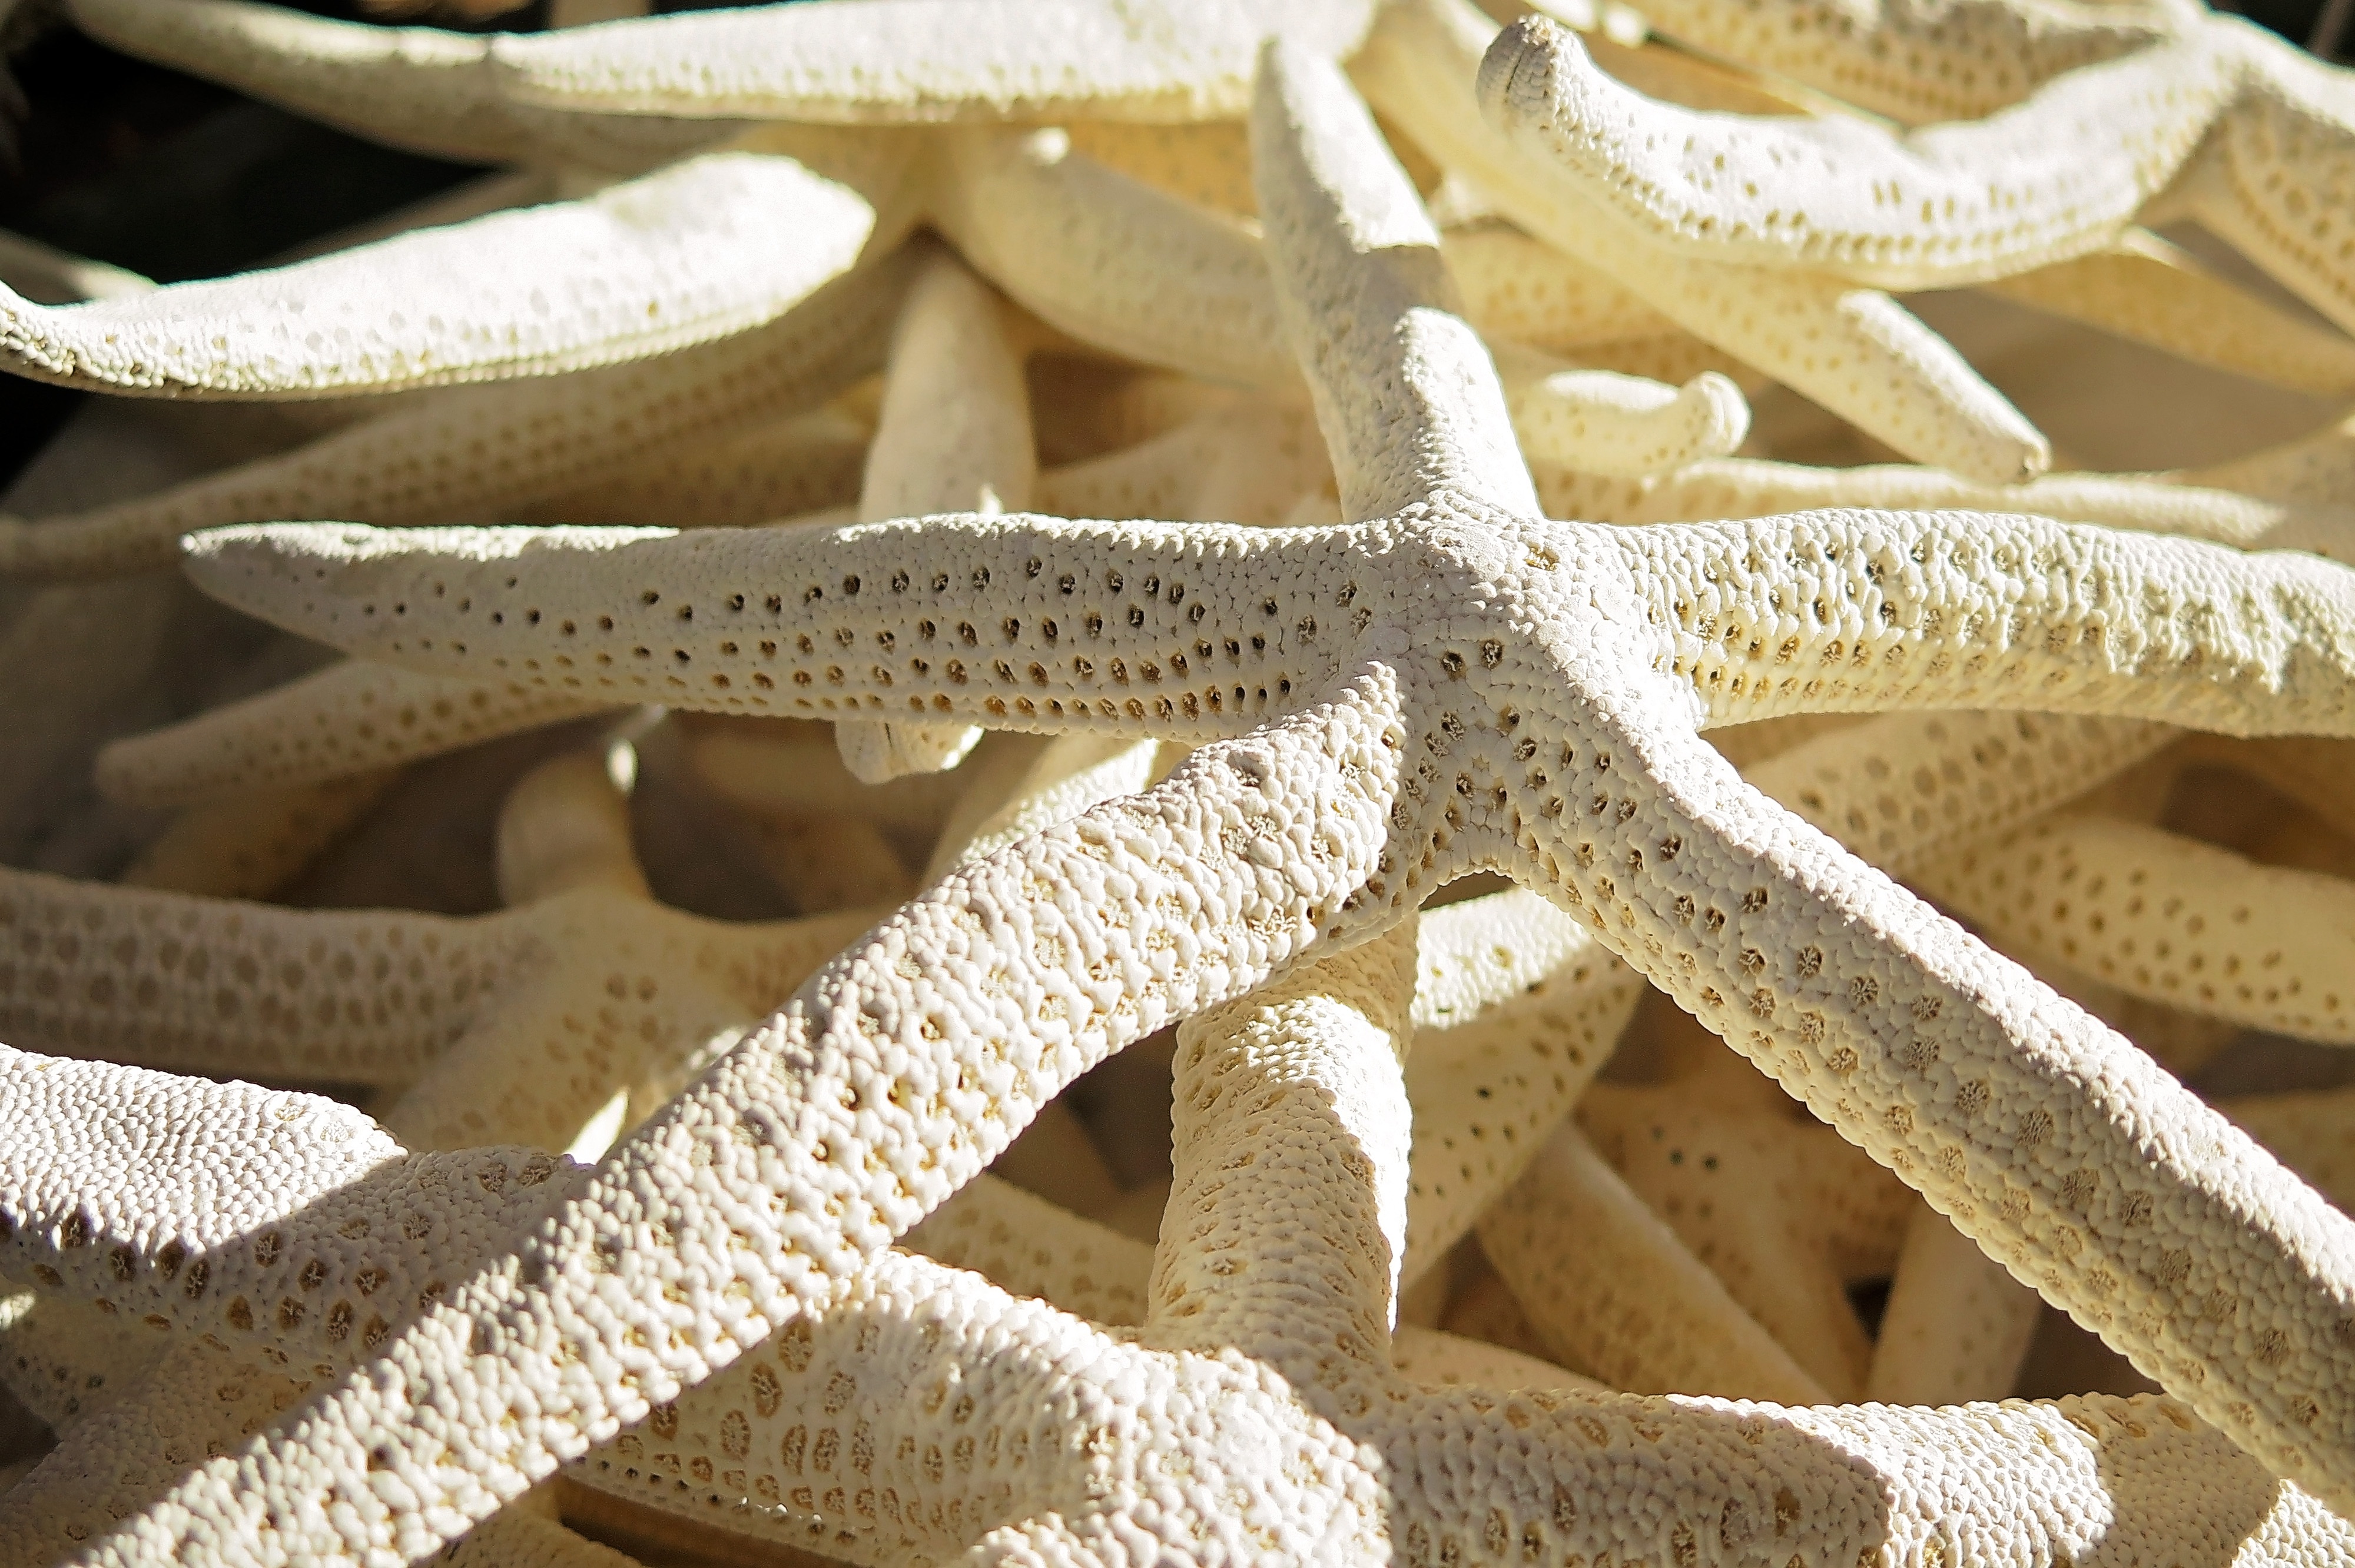
starfish, echinoderm, material, food, marine invertebrates, invertebrate, pattern, shoe